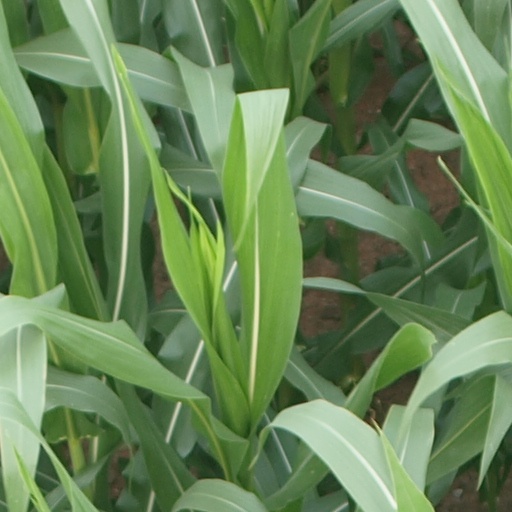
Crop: maize; corn